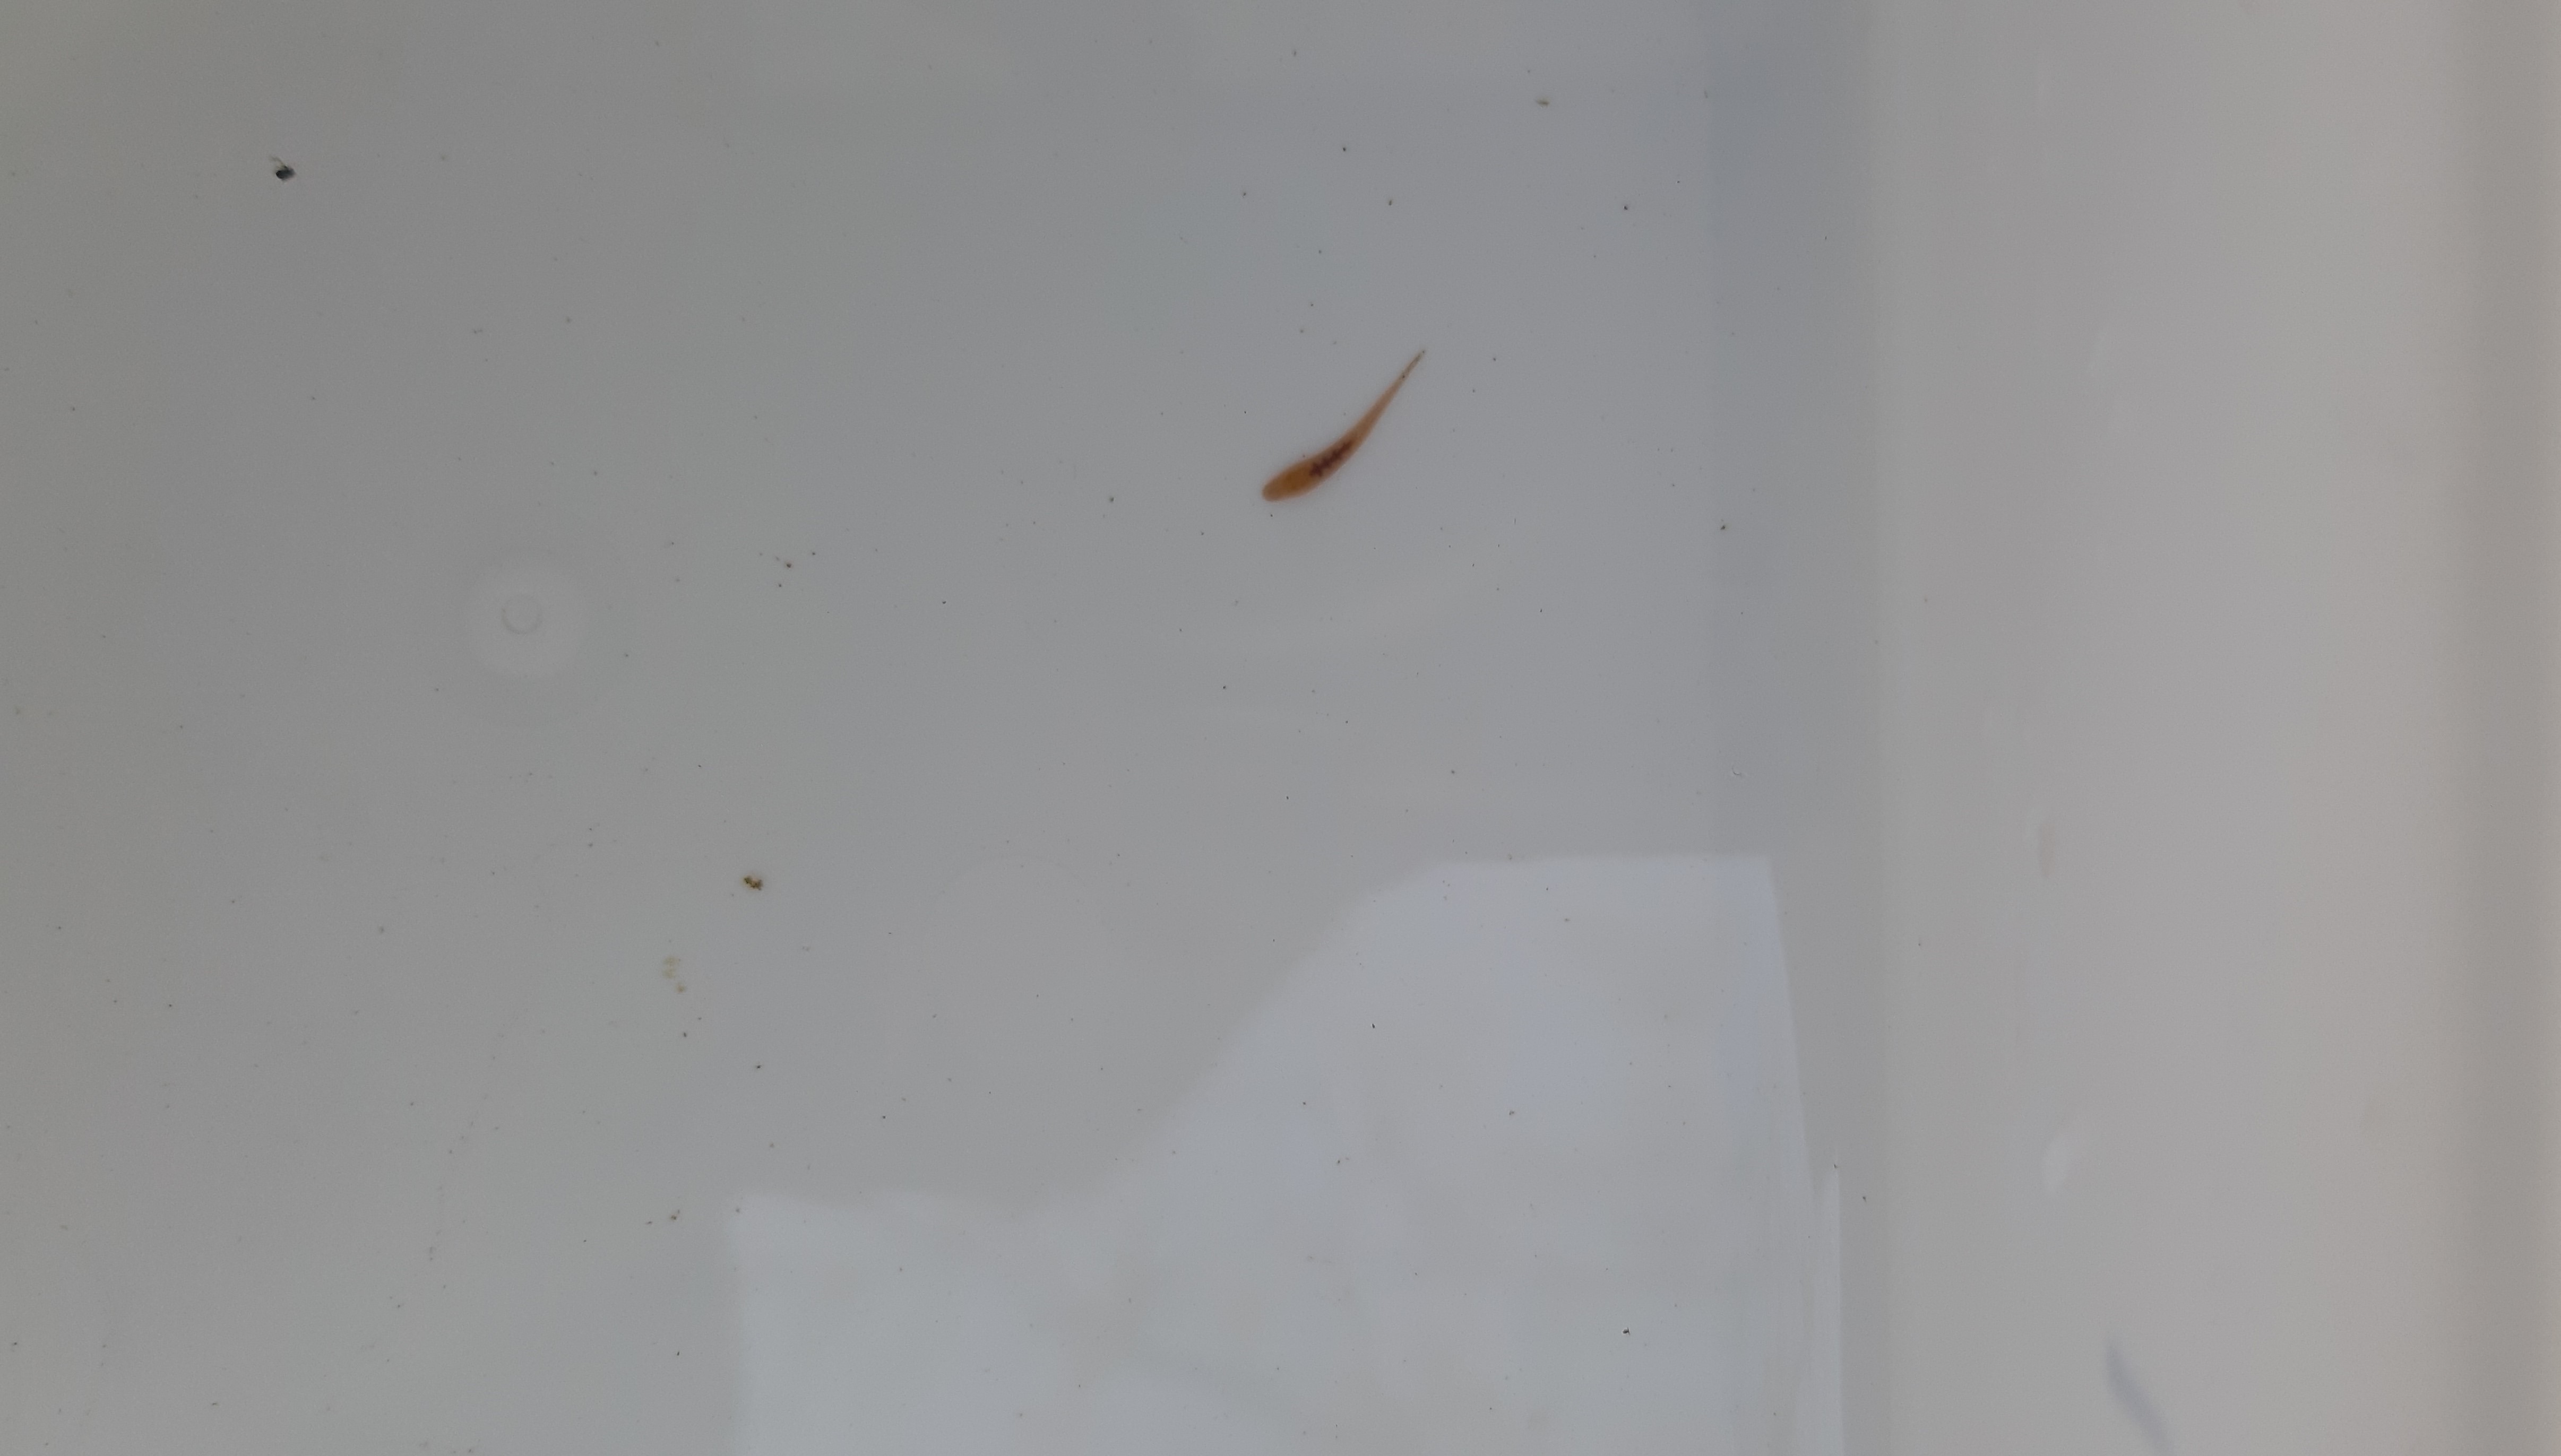
Macroinvertebrate group: leeches